Asian golden cat

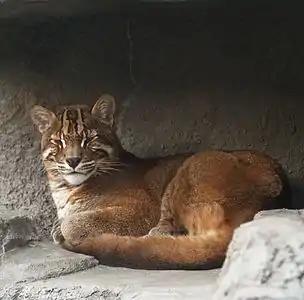

Asian golden cats are territorial and solitary. Previous observations suggested that they are primarily nocturnal, but a field study on two radio-collared specimens revealed arrhythmic activity patterns dominated by crepuscular and diurnal activity peaks, with much less activity late at night. In the study, the male's territory was in size and increased by more than 15% during the rainy season. The female's territory was in size. Both cats traveled between only to more than in a day, and were more active in July than in March.